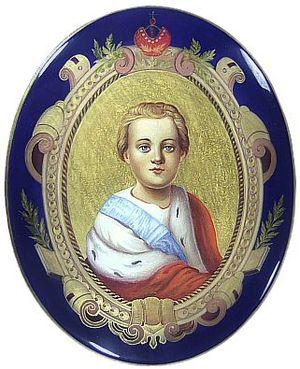
L’ordre impérial de Saint-André Apôtre le premier nommé est un ordre honorifique russe fondé le 30 août 1698 par Pierre le Grand. Premier ordre russe, tant par sa date de création sous le règne de Pierre Iᵉʳ, que par sa place dans la hiérarchie des ordres russes, il a la particularité d'être réservé aux plus importants personnages de l'État, tant civil que militaire. Décerné un peu plus de 1 000 fois entre 1699 et 1917 en dehors des membres de la famille impériale, il a toujours joui d'un très grand prestige, tant en Russie, qu'à l'étranger. Il est aujourd'hui, à la fois un ordre dynastique de la famille impériale des Romanov en exil et le premier ordre de l'actuelle Fédération de Russie.